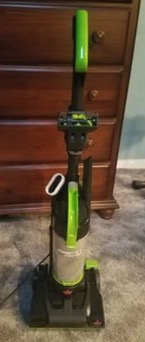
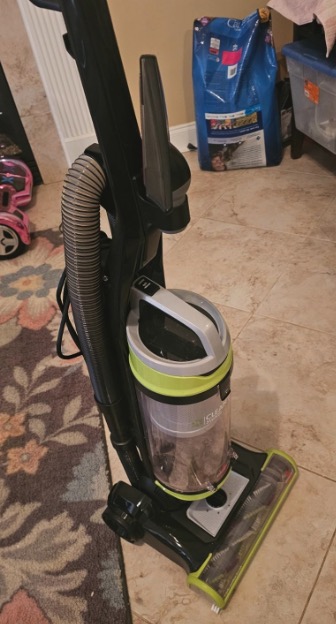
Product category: items_vacuum
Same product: no